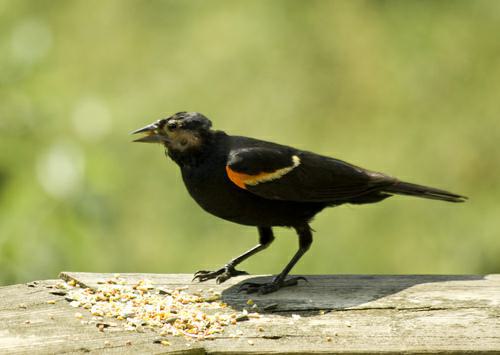
A photo of a red winged blackbird